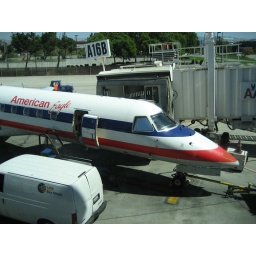
This is the plane I travelled in from SJC to LAX. 3 seats in each row.